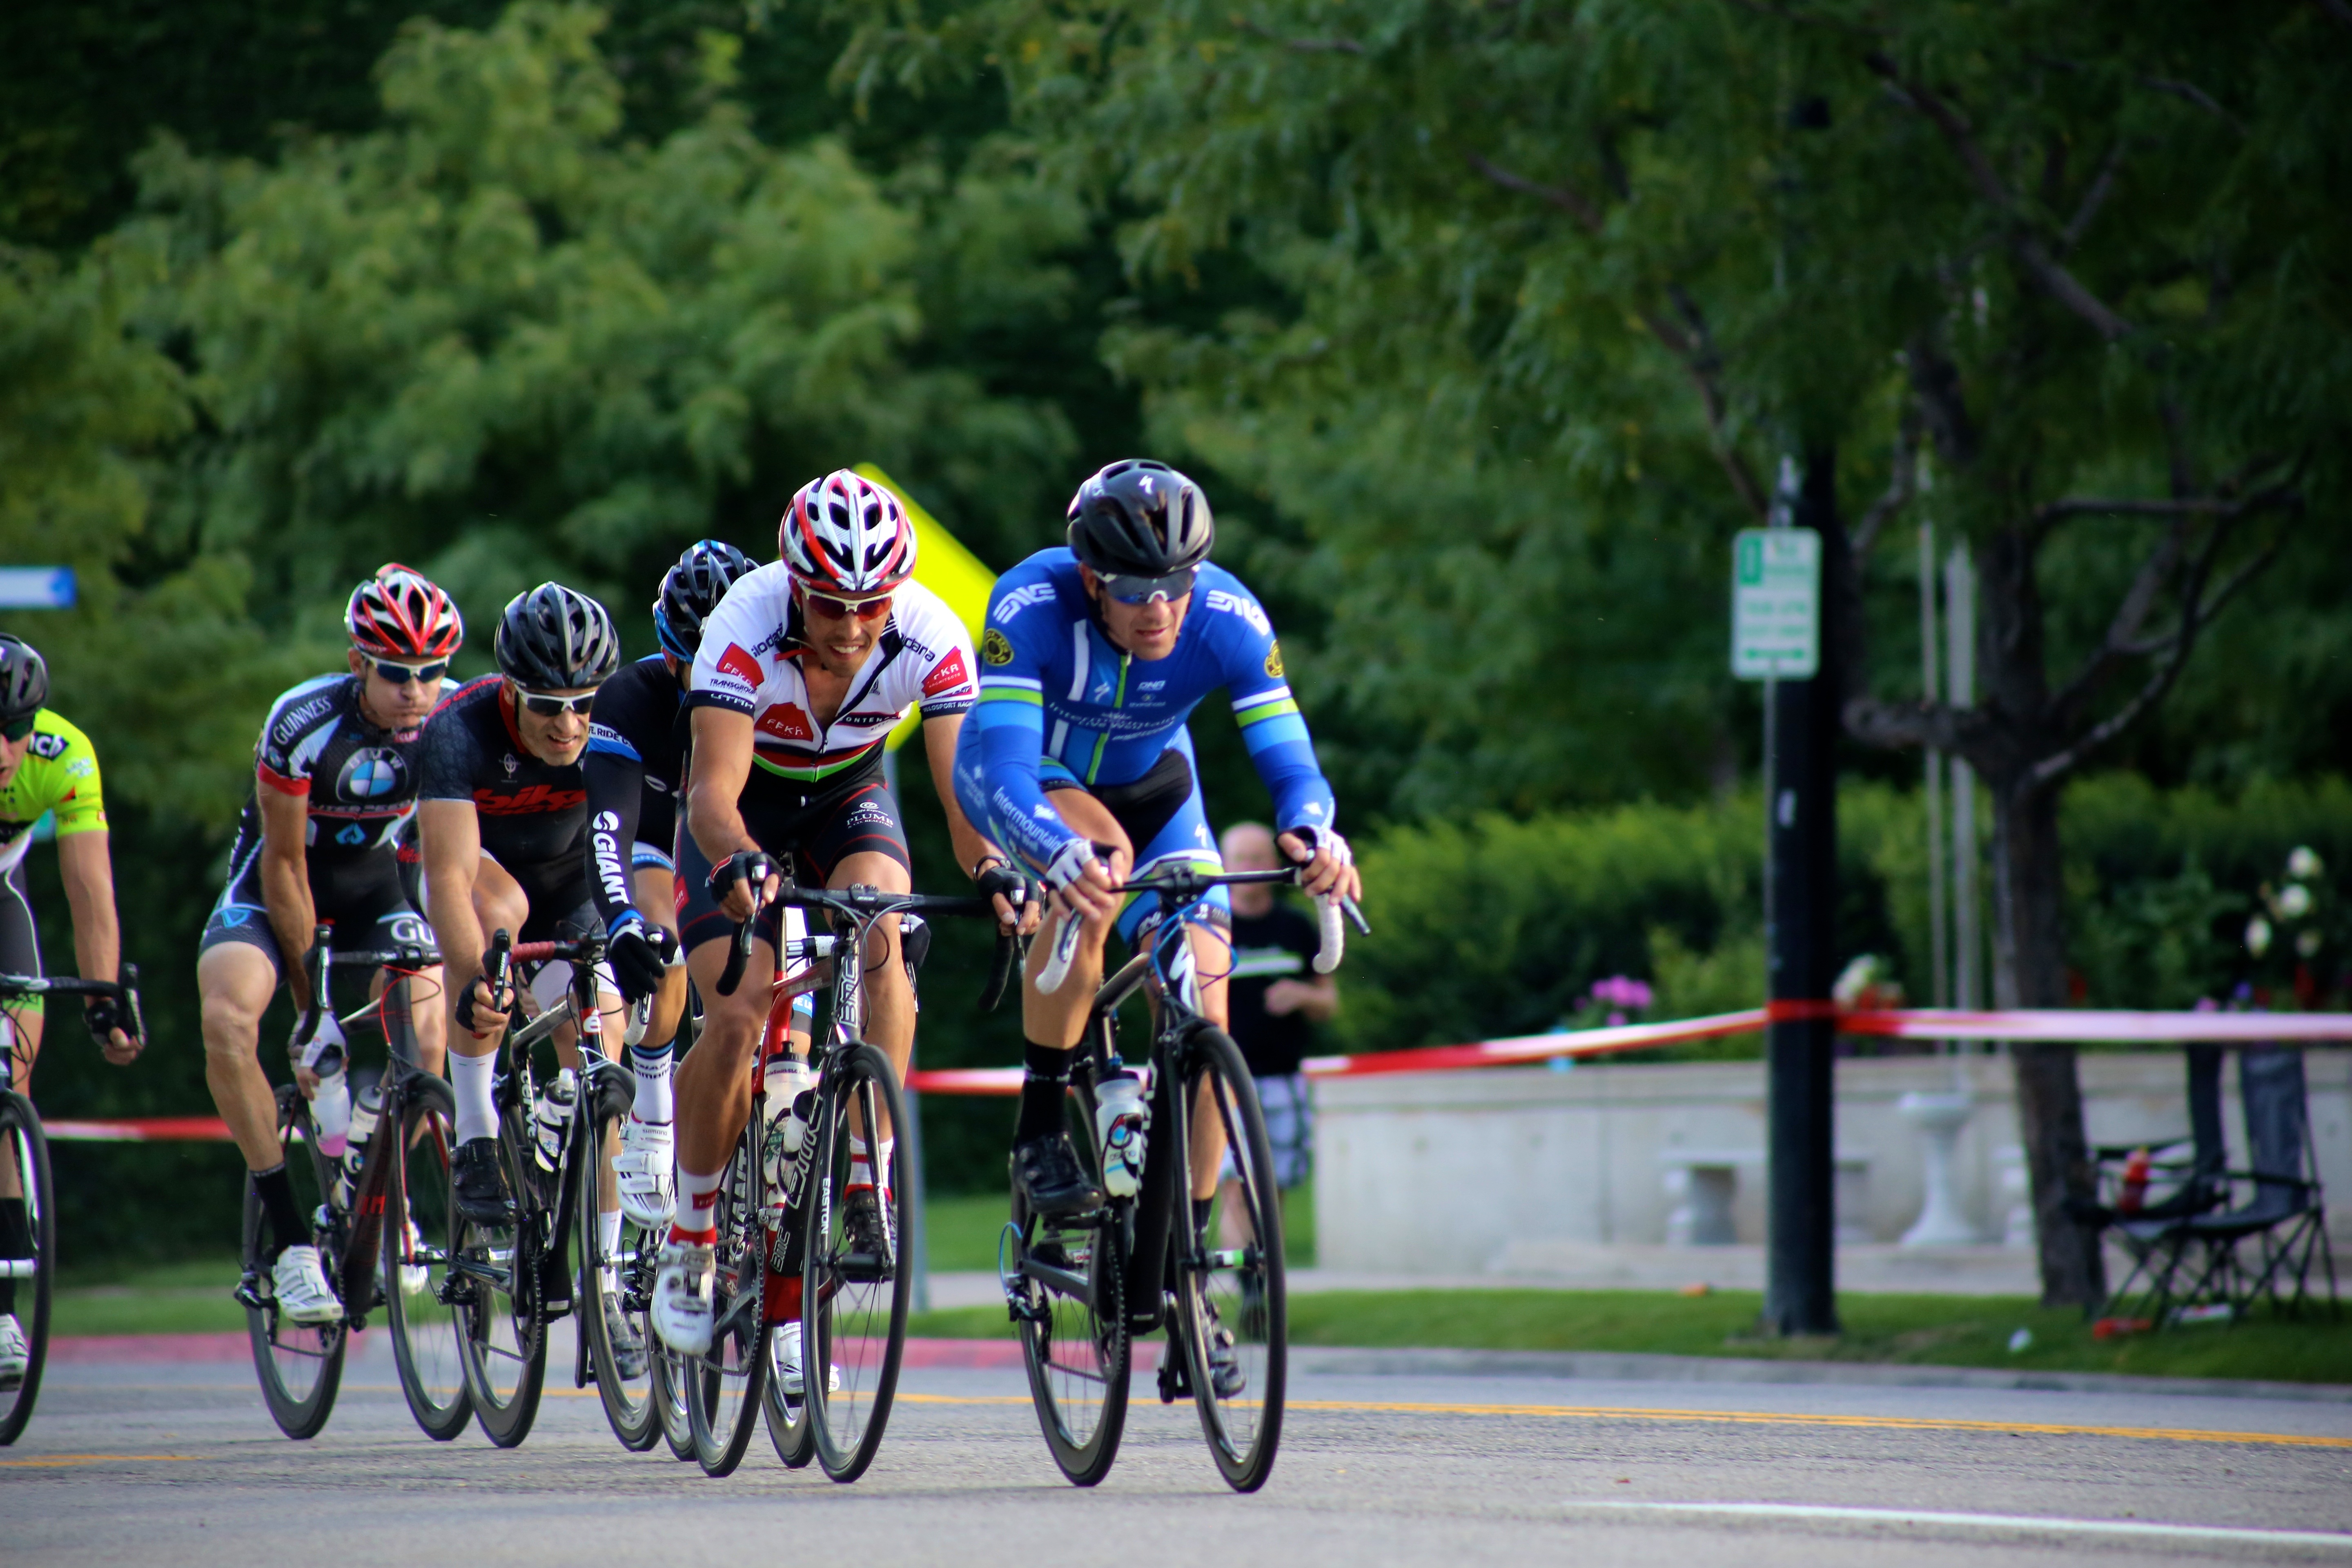
bicycle, bike, recreation, cyclist, vehicle, sports equipment, mountain bike, outdoors, cycling, race, competition, power, men, sports, racing, active, road cycling, racing bike, outdoor recreation, road racing, cycle sport, cyclo cross, bicycle racing, road bicycle, endurance sports, racing bicycle, road bicycle racing, duathlon, mountain bike racing